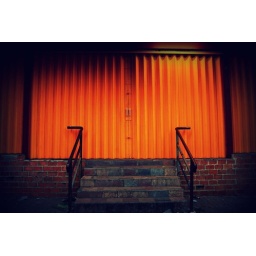
supermarket entrance door in an early morning...did some vignetting and cross processing in picnik.. :D